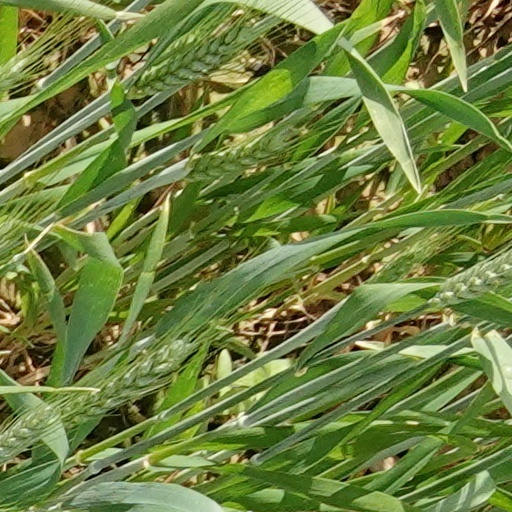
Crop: wheat